Edward Cooper (West Virginia politician)

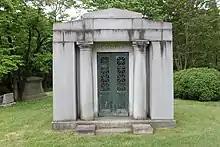
Mausoleum of Cooper at Hollywood Cemetery

On the death of his father, Cooper abandoned the practice of law and engaged in the development of coal properties in West Virginia. He was a delegate to the Republican National Convention in 1912 and elected as a Republican to the Sixty-fourth and Sixty-fifth Congresses (March 4, 1915 – March 3, 1919). He was unsuccessful candidate for reelection in 1918 to the Sixty-sixth Congress. After leaving Congress, he again engaged in the production of coal in Mercer and McDowell Counties, West Virginia and served as a director in several coal companies. He died in Bluefield, West Virginia in 1928 and was buried in Hollywood Cemetery, Richmond, Virginia.